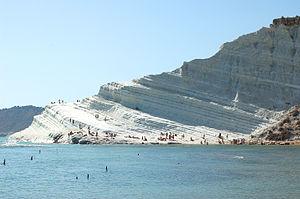
Echelle des Turcs
Le libre consortium municipal d'Agrigente est une collectivité territoriale italienne de Sicile dont la capitale est Agrigente. Il remplace en 2015 l'ancienne province du même nom.